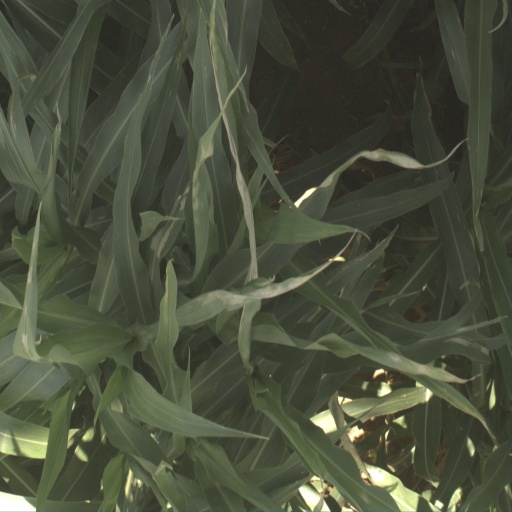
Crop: sorghum